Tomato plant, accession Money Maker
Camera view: bottom (45 deg); turntable rotation: 150 degrees
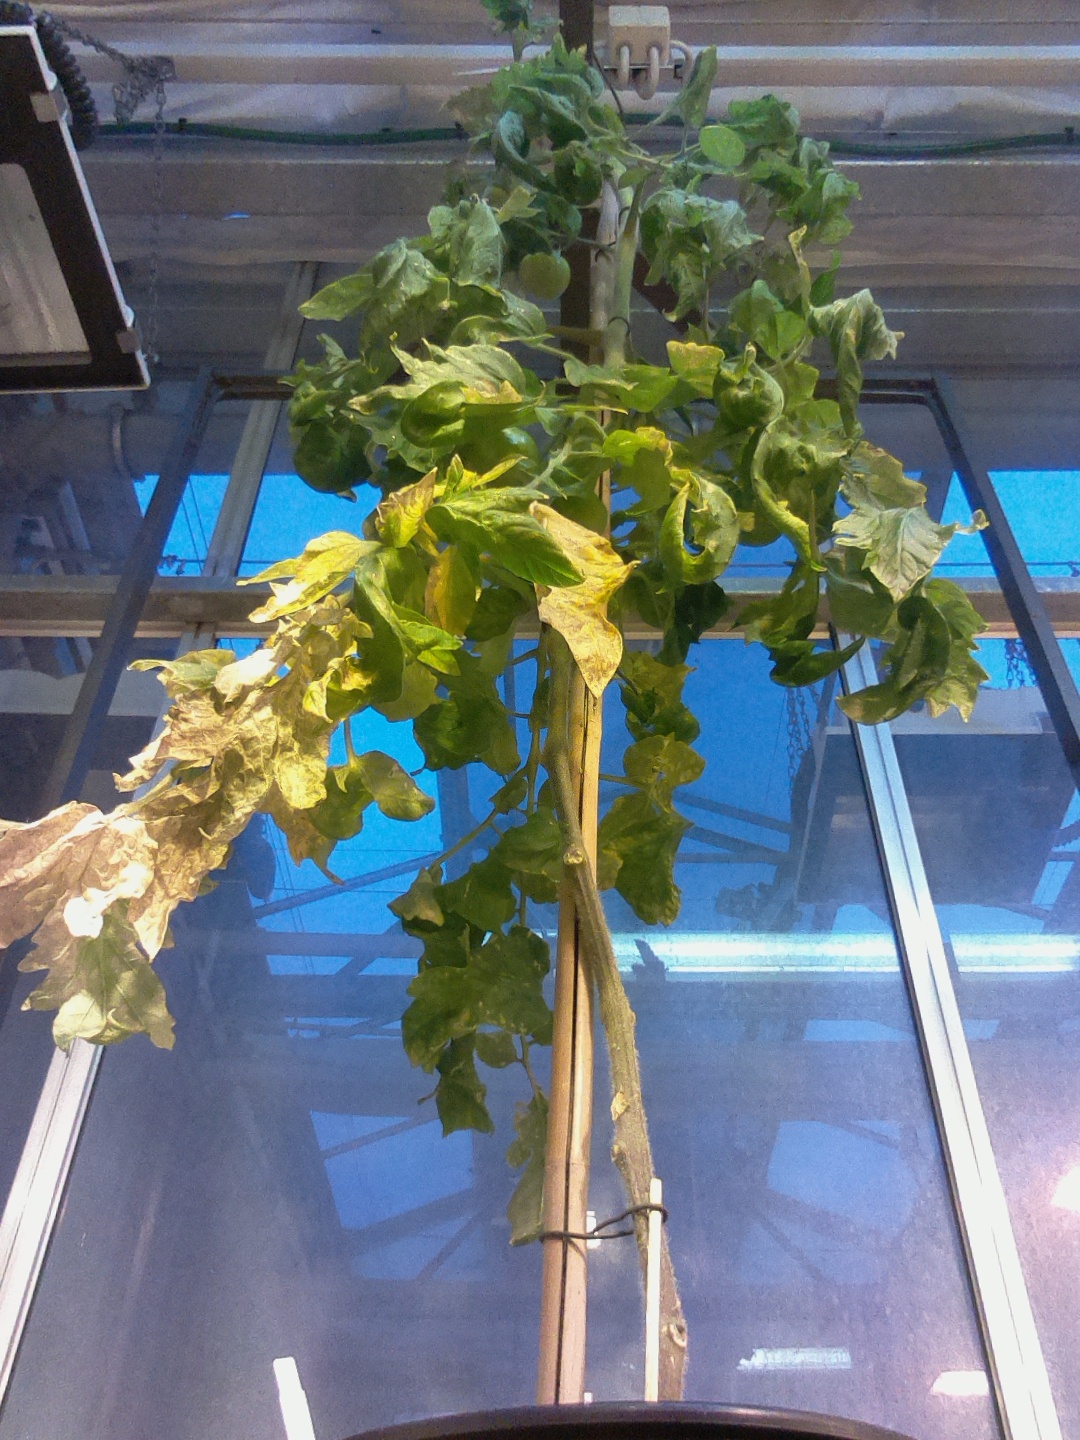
BBCH growth stage 80: fruits start showing typical ripe color (orange -> red)